Mattia Battistini

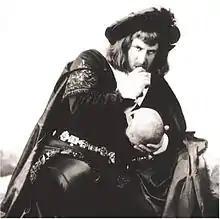
Battistini contemplates Yorick's skull as Ambroise Thomas's Hamlet. Photographed in 1911.

From 1892 onwards, Battistini established himself as an immense favorite with audiences at Russia's two imperial theatres in Saint Petersburg and Moscow: the Mariinsky and the Bolshoi respectively. He returned to Russia regularly, appearing there for 23 seasons in total, and touring extensively elsewhere in eastern Europe, using Warsaw as his stepping-stone. He would journey to Warsaw, Saint Petersburg, Moscow, and Odessa like a prince, traveling in his private rail coach with a retinue of servants and innumerable trunks containing a vast stage wardrobe renowned for its elegance and lavishness. The composer Jules Massenet was prepared to adjust the role of Werther for the baritone range when Battistini elected to sing it in Saint Petersburg in 1902, such was the singer's prestige.